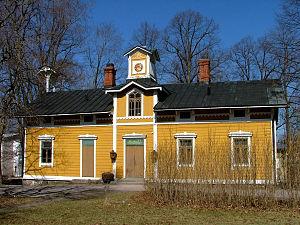
Le Manoir de Puotila est un bâtiment situé dans la section Puotila du quartier Vartiokylä d'Helsinki en Finlande.